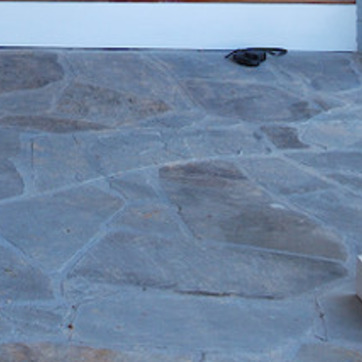
Material: stone